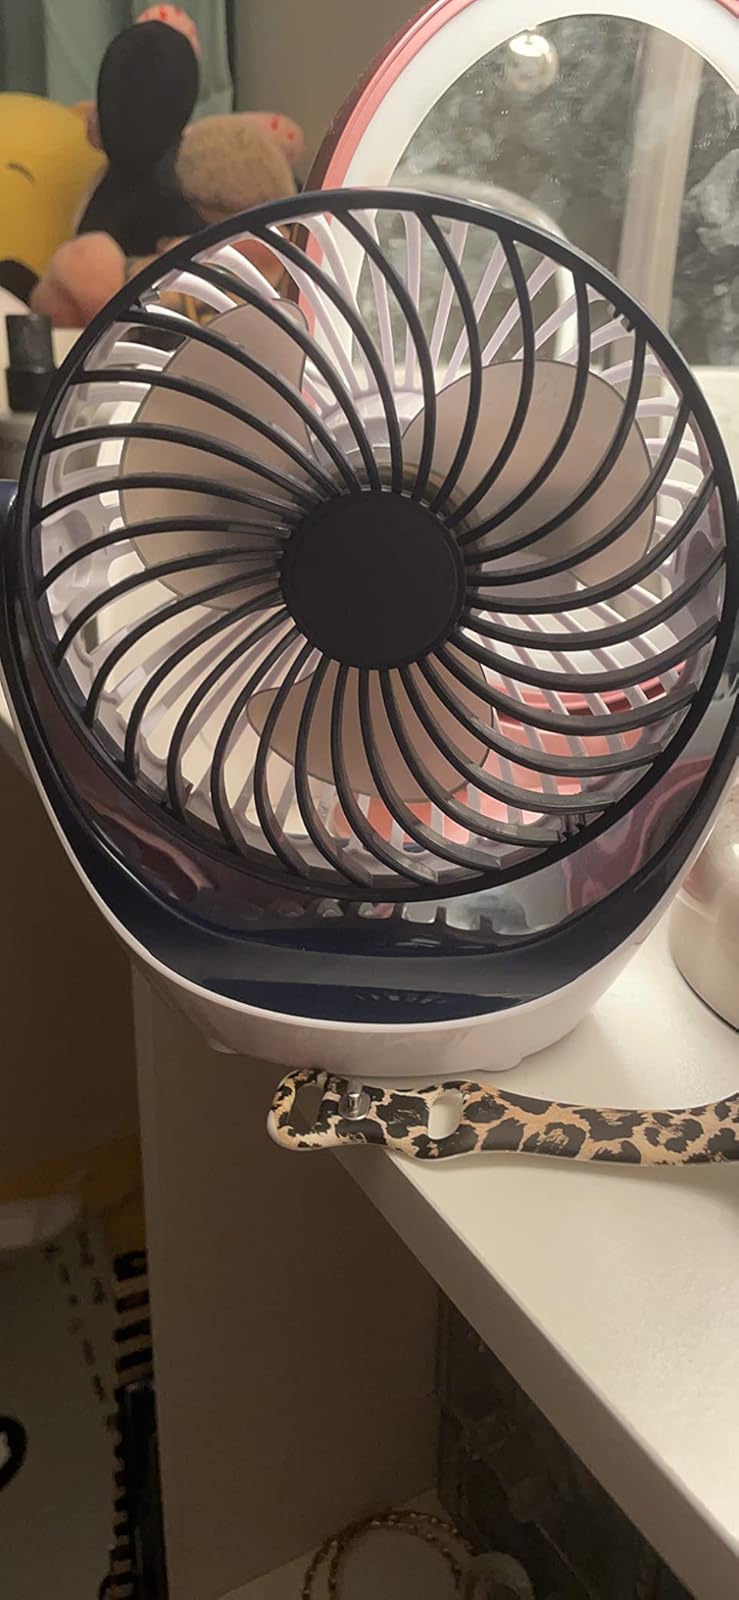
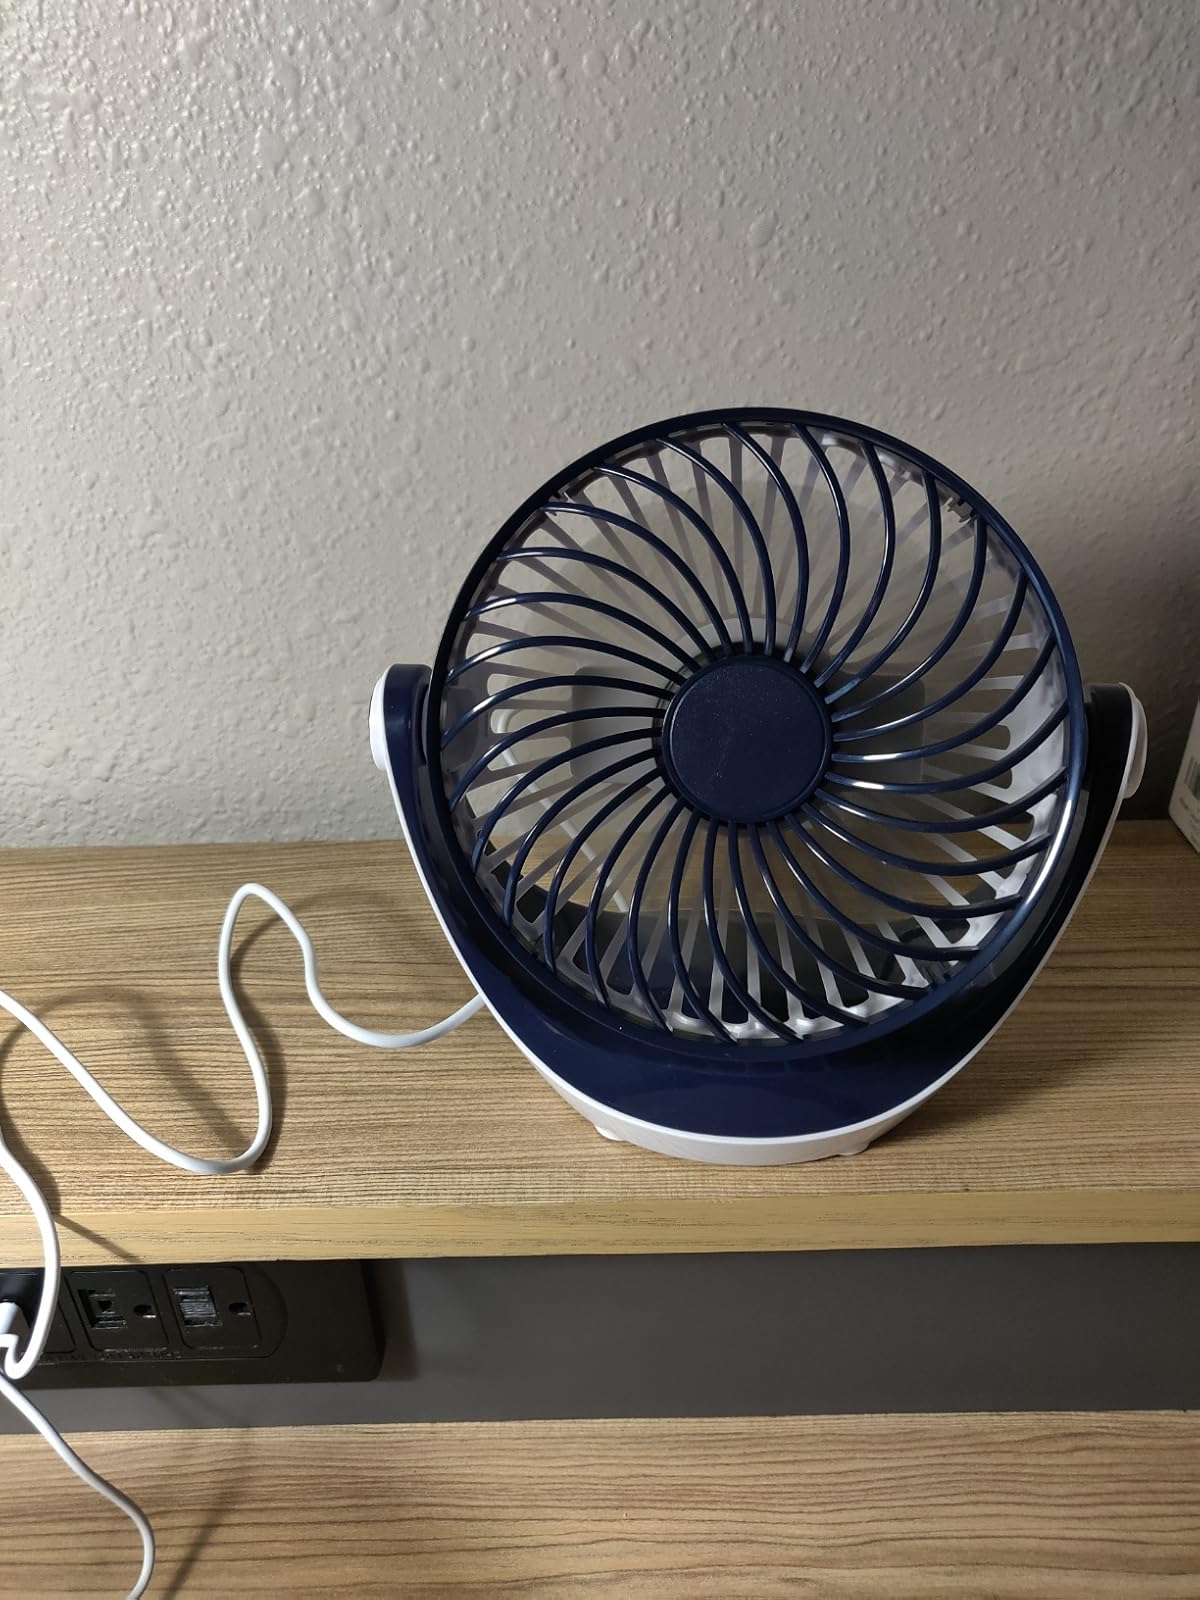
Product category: fan
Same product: yes